Tavibois

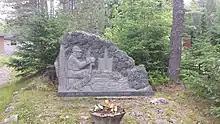
Monument to the pioneers installed on the Tavibois estate in Hérouxville.

The Tavibois domain has three small lakes near the center: Tavibois, Leo and Tessier. Each lake has a retention dam. Upstream in the territory of Grandes-Piles, found the “lac à la truite” (lake of the trout) and lake Gagnon. These lakes drain into the South Mékinac River, whose path to the east (or to Saint-Tite), is more or less parallel to the path of “Petites forges” (Little forges road). This path connects Rang Saint-Pierre-North (Hérouxville) to “chemin Haut-du-lac-South” (Hérouxville).